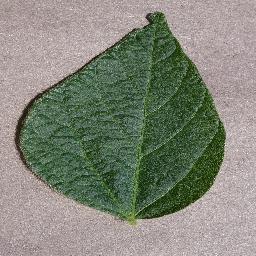
Label: Soybean___healthy